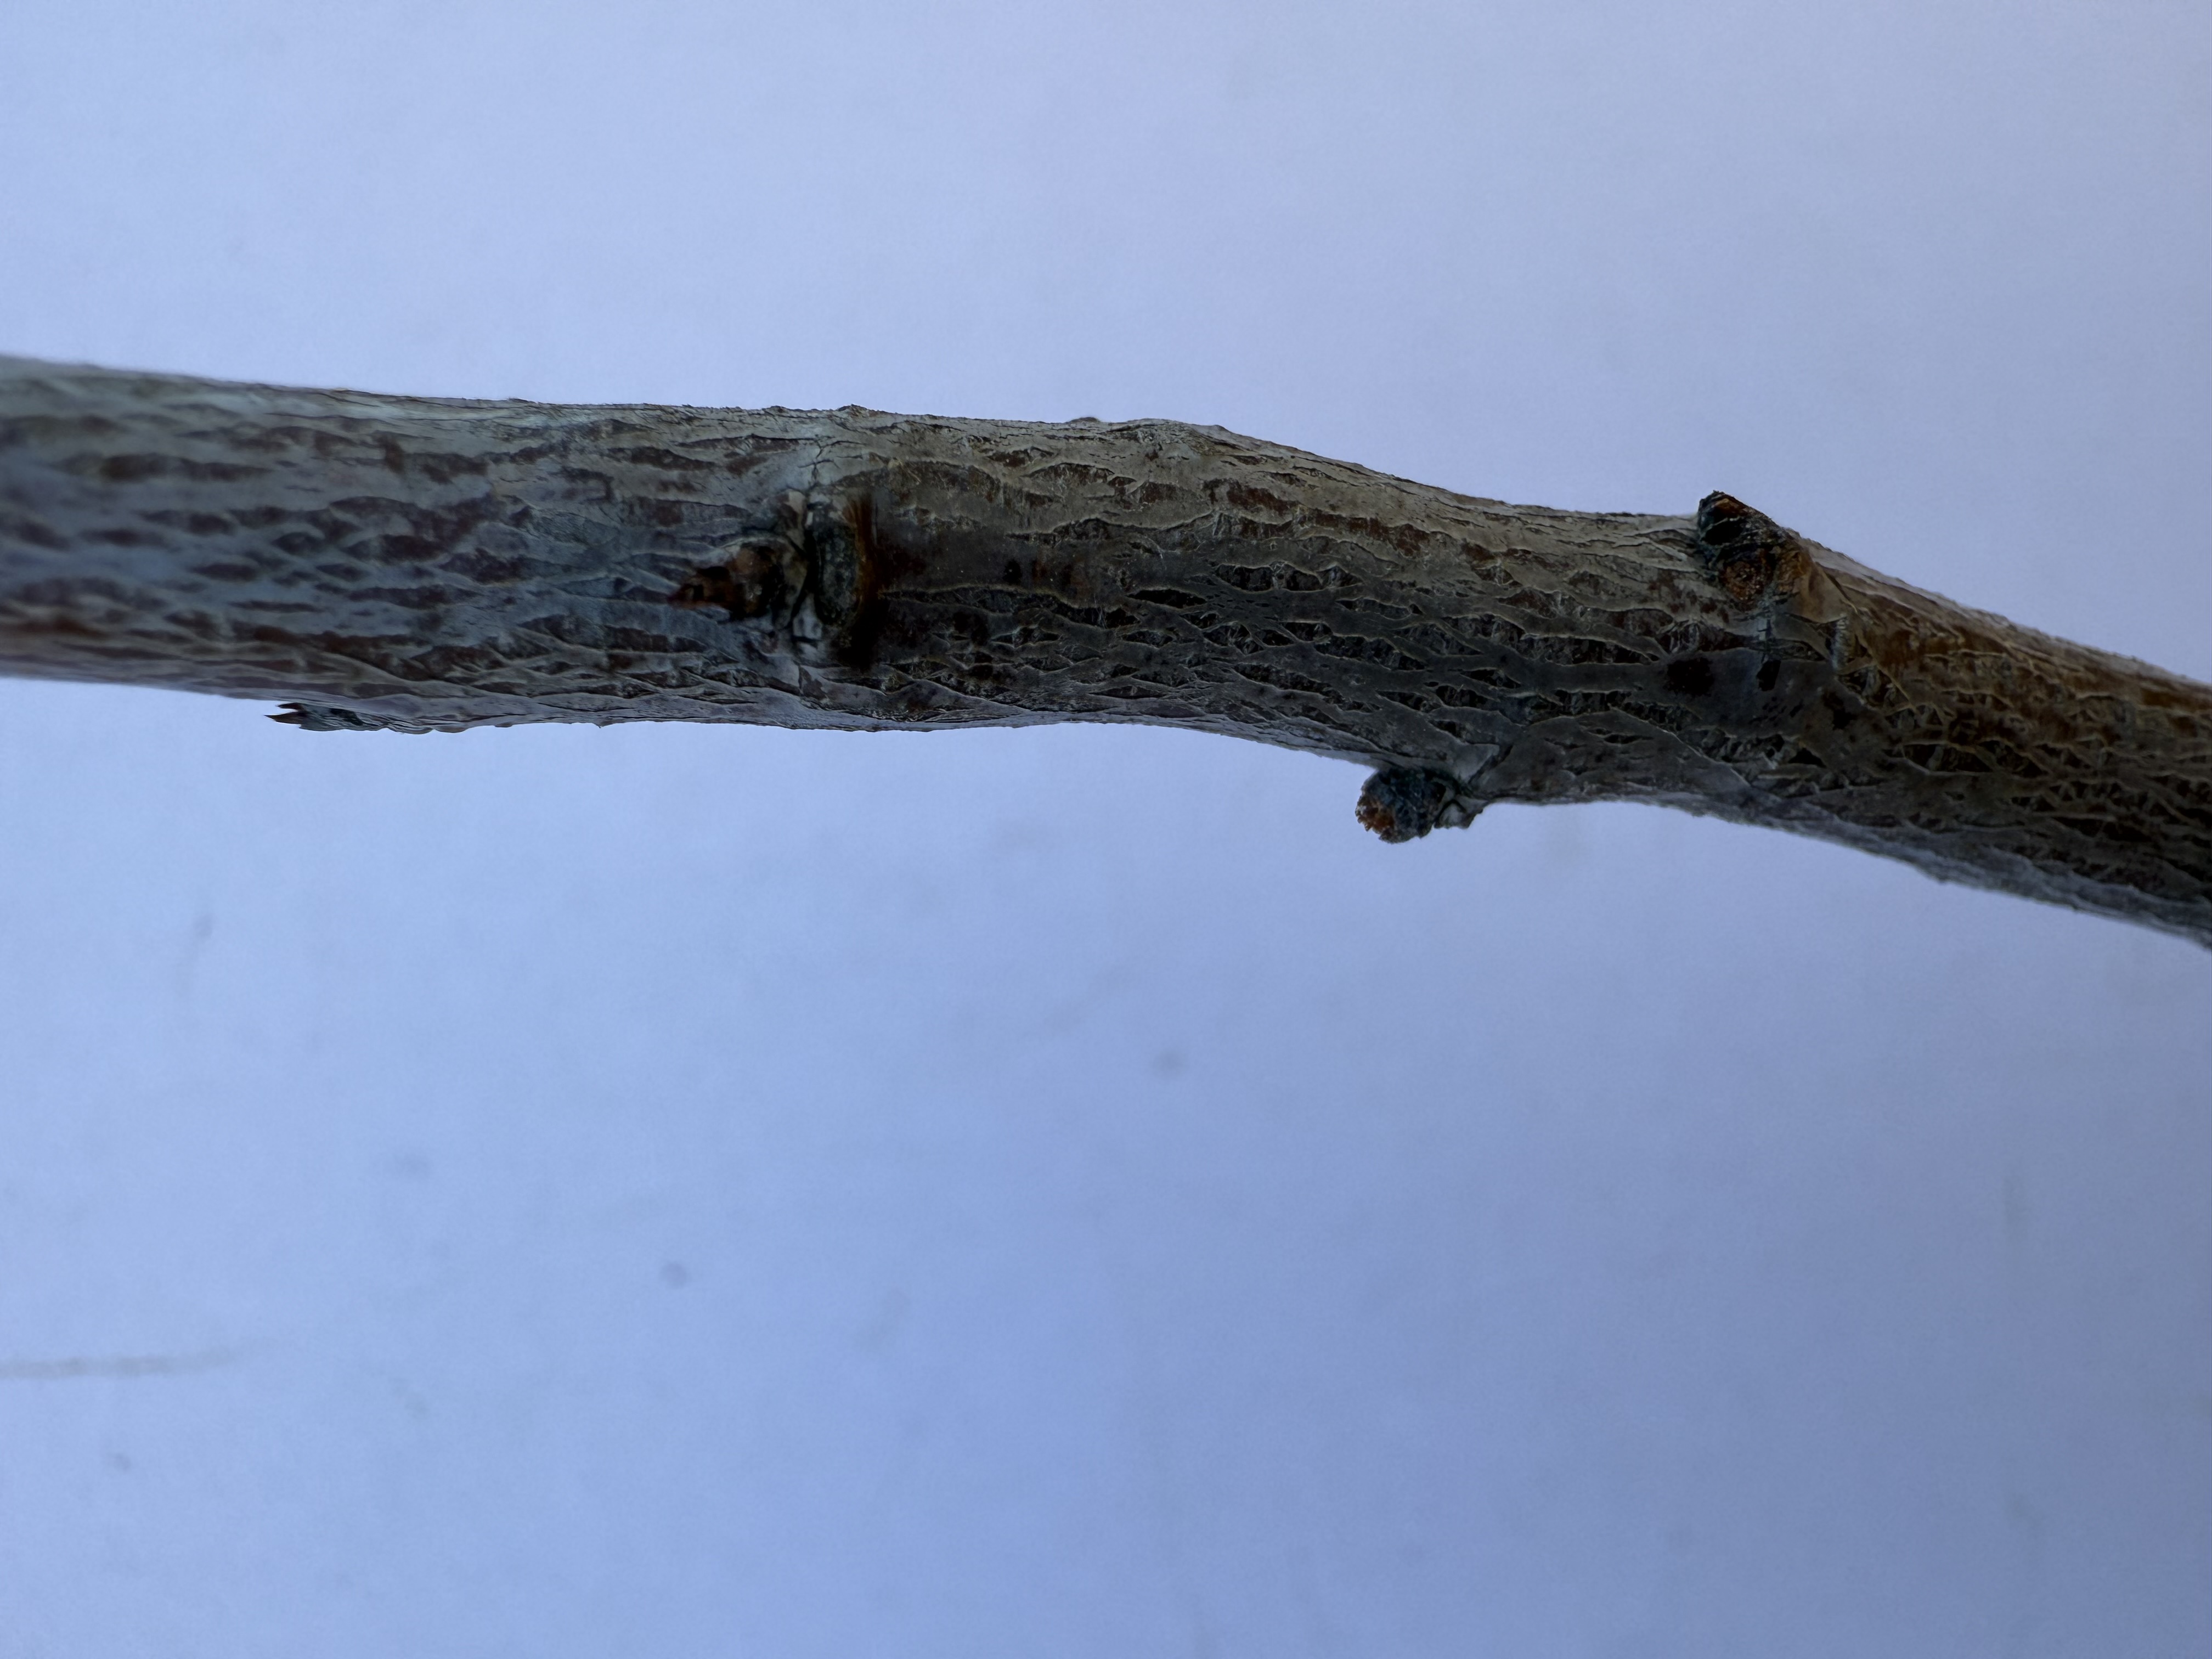
Variety: Black Diamond Plum